Gehri Chaal

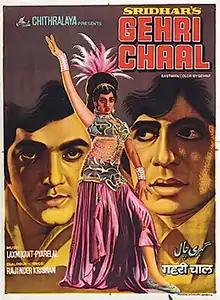
Theatrical release poster

Gehri Chaal is a 1973 Indian Hindi-language action-thriller film, produced and directed by C. V. Sridhar under the Chithrakala Pictures banner. It stars Amitabh Bachchan, Jeetendra, Hema Malini and music composed by Laxmikant–Pyarelal. The director remade the movie in Tamil in 1975 as "Vaira Nenjam".